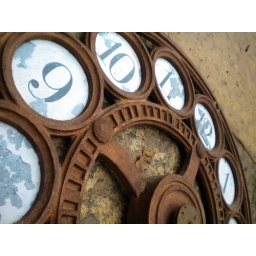
An old rusty clock that was in my backyard, that i shot to create a pattern